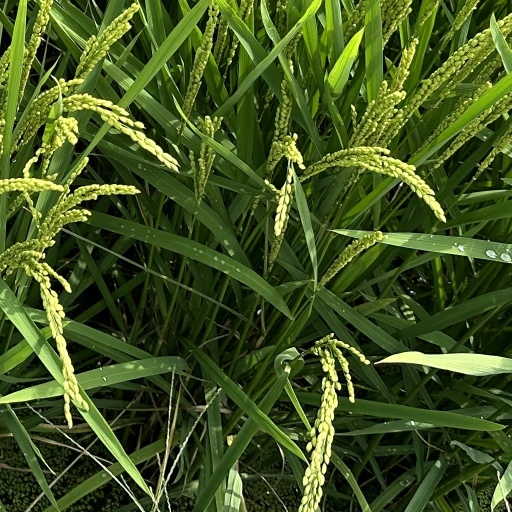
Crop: rice